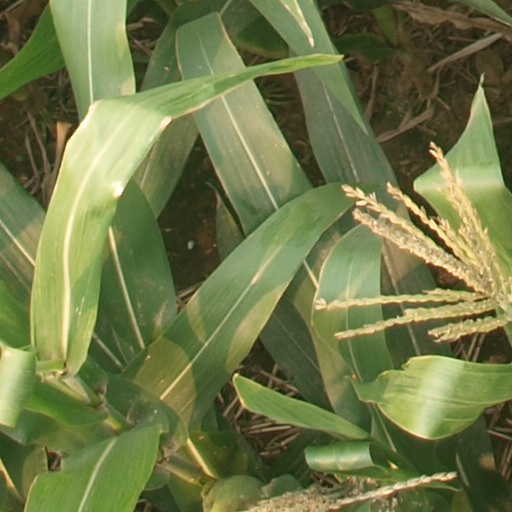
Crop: maize; corn